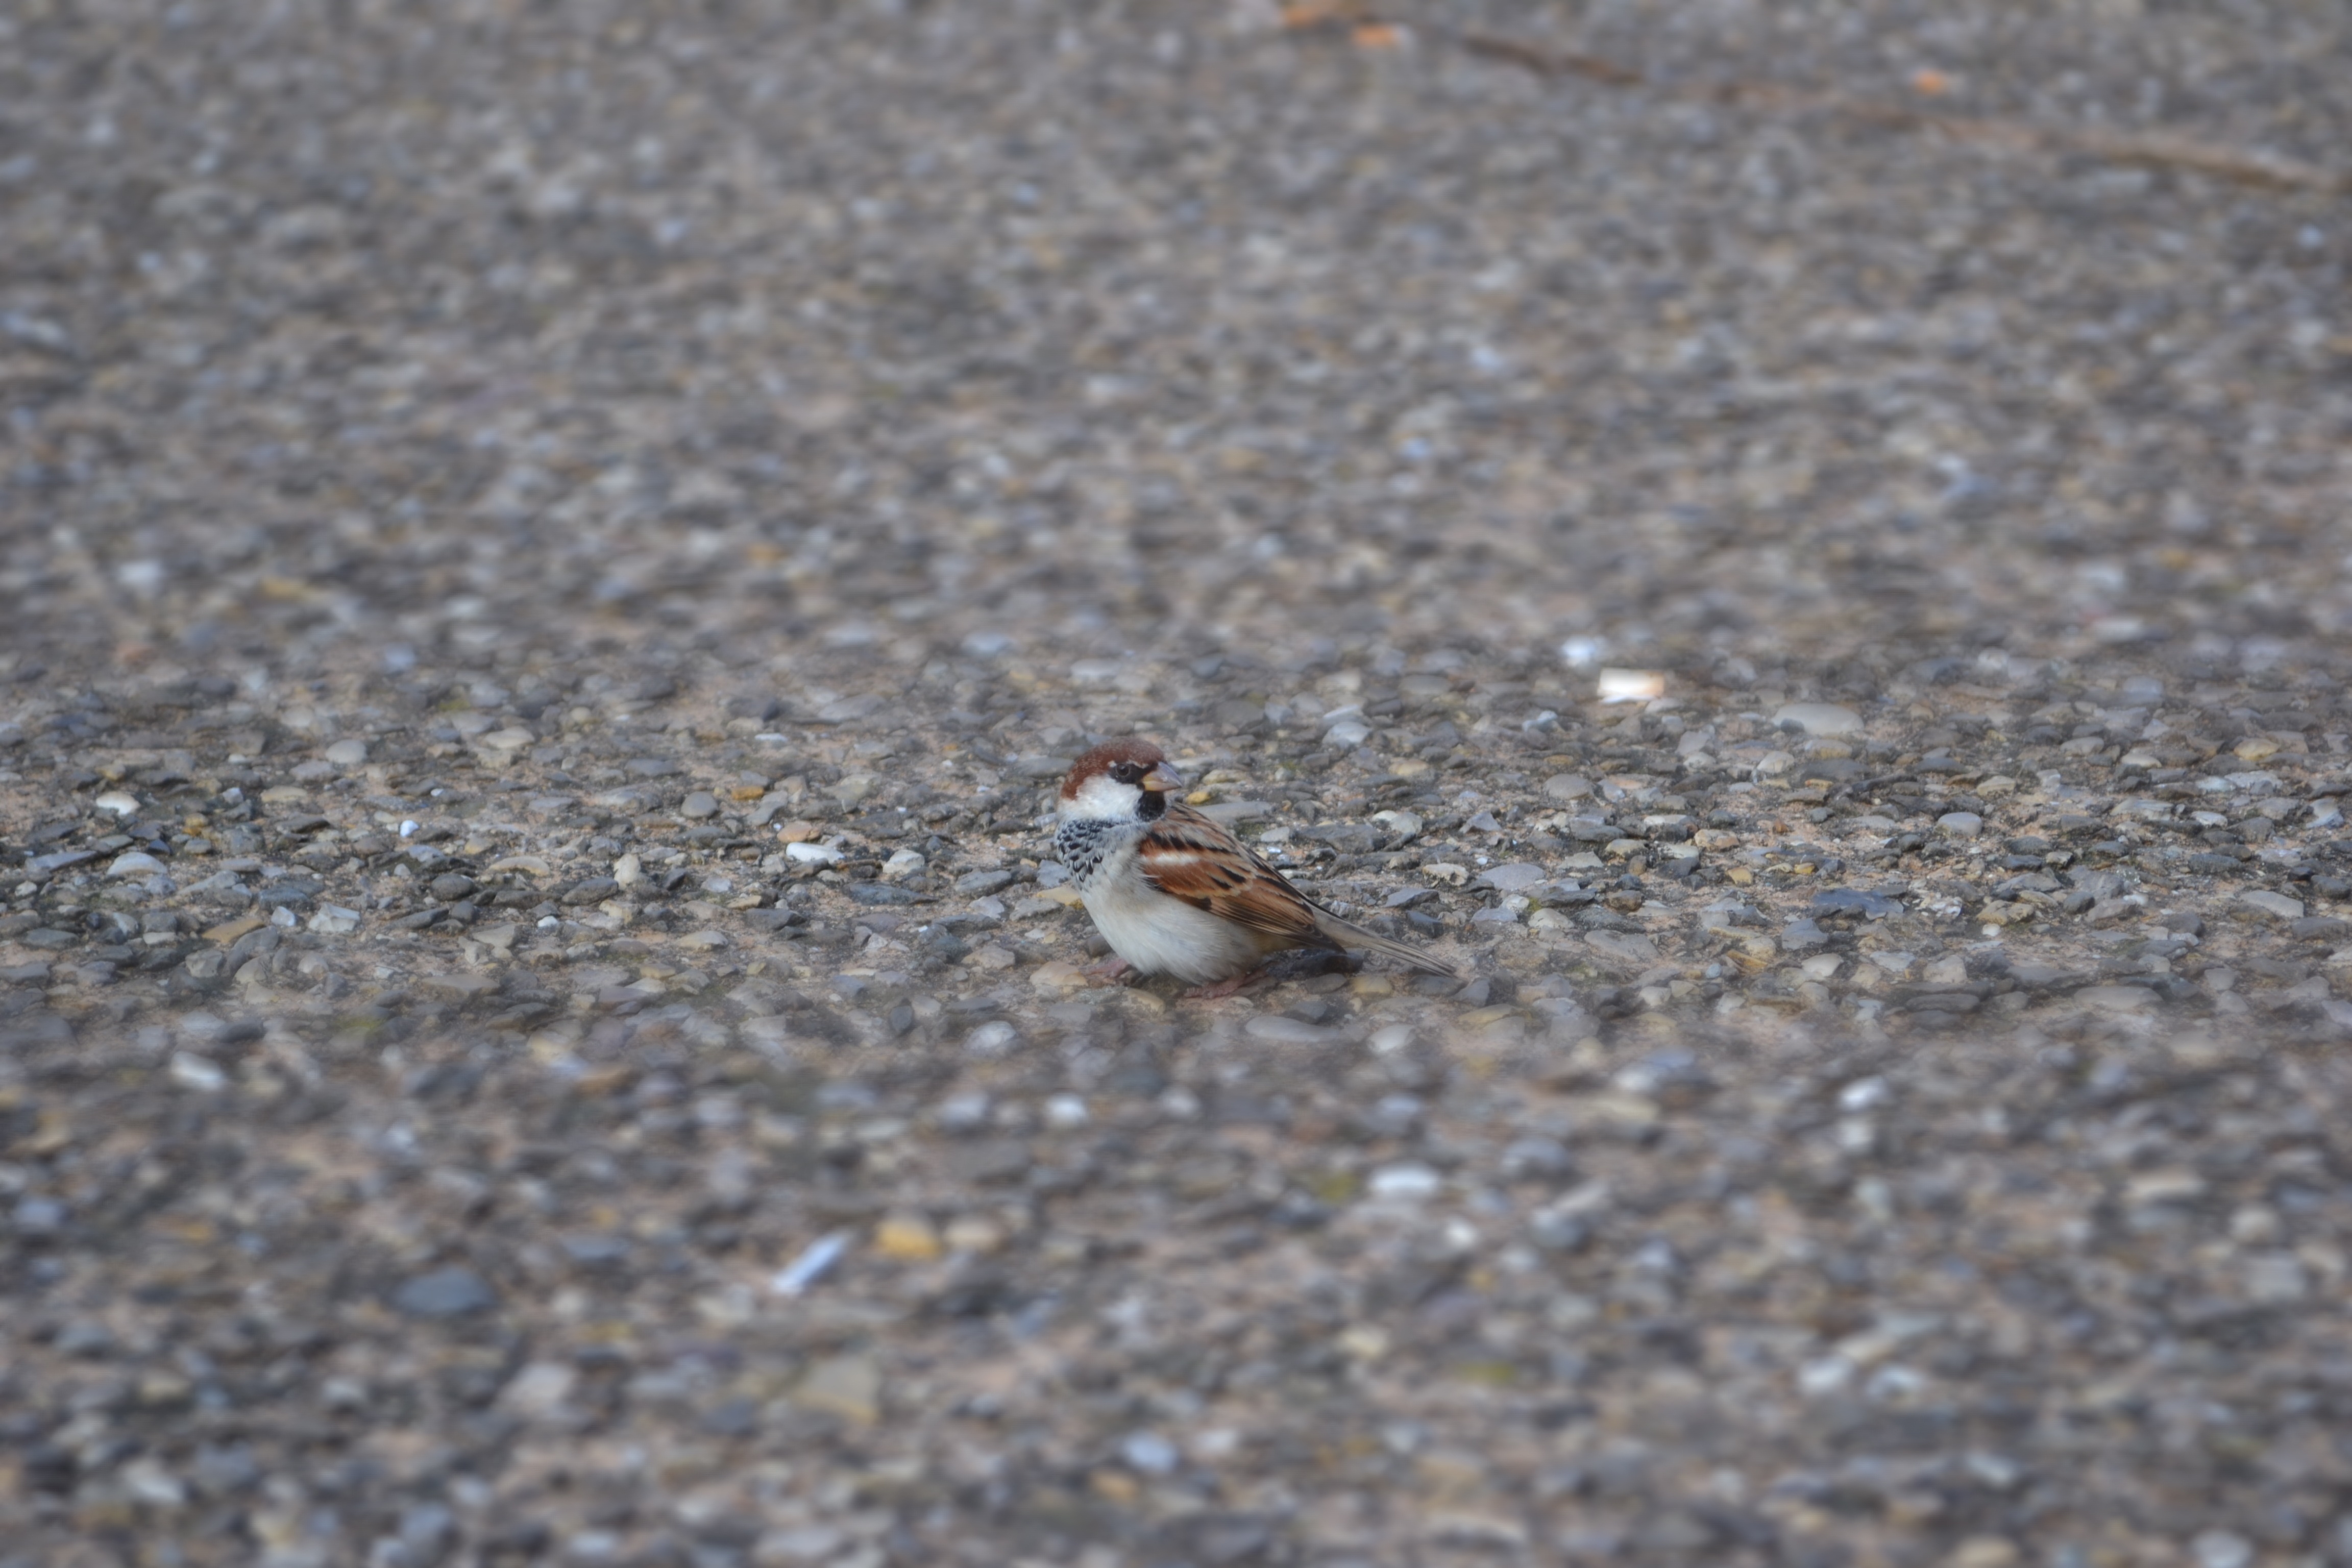
nature, sand, bird, leaf, wildlife, fauna, sparrow, piazza, shorebird, macro photography, volatile, perching bird